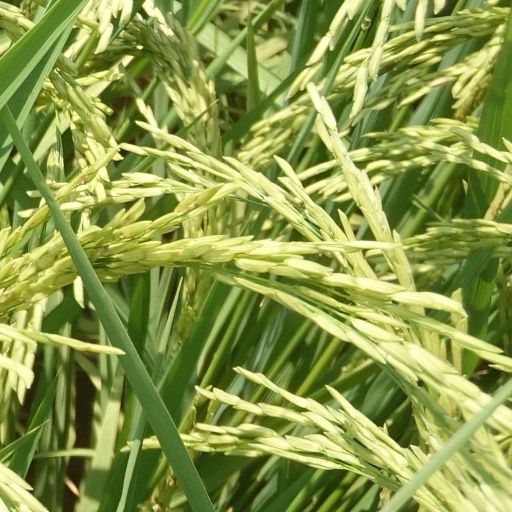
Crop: rice